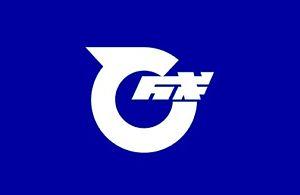
Higashinaruse est un village du district d'Ogachi, dans la préfecture d'Akita, au Japon.